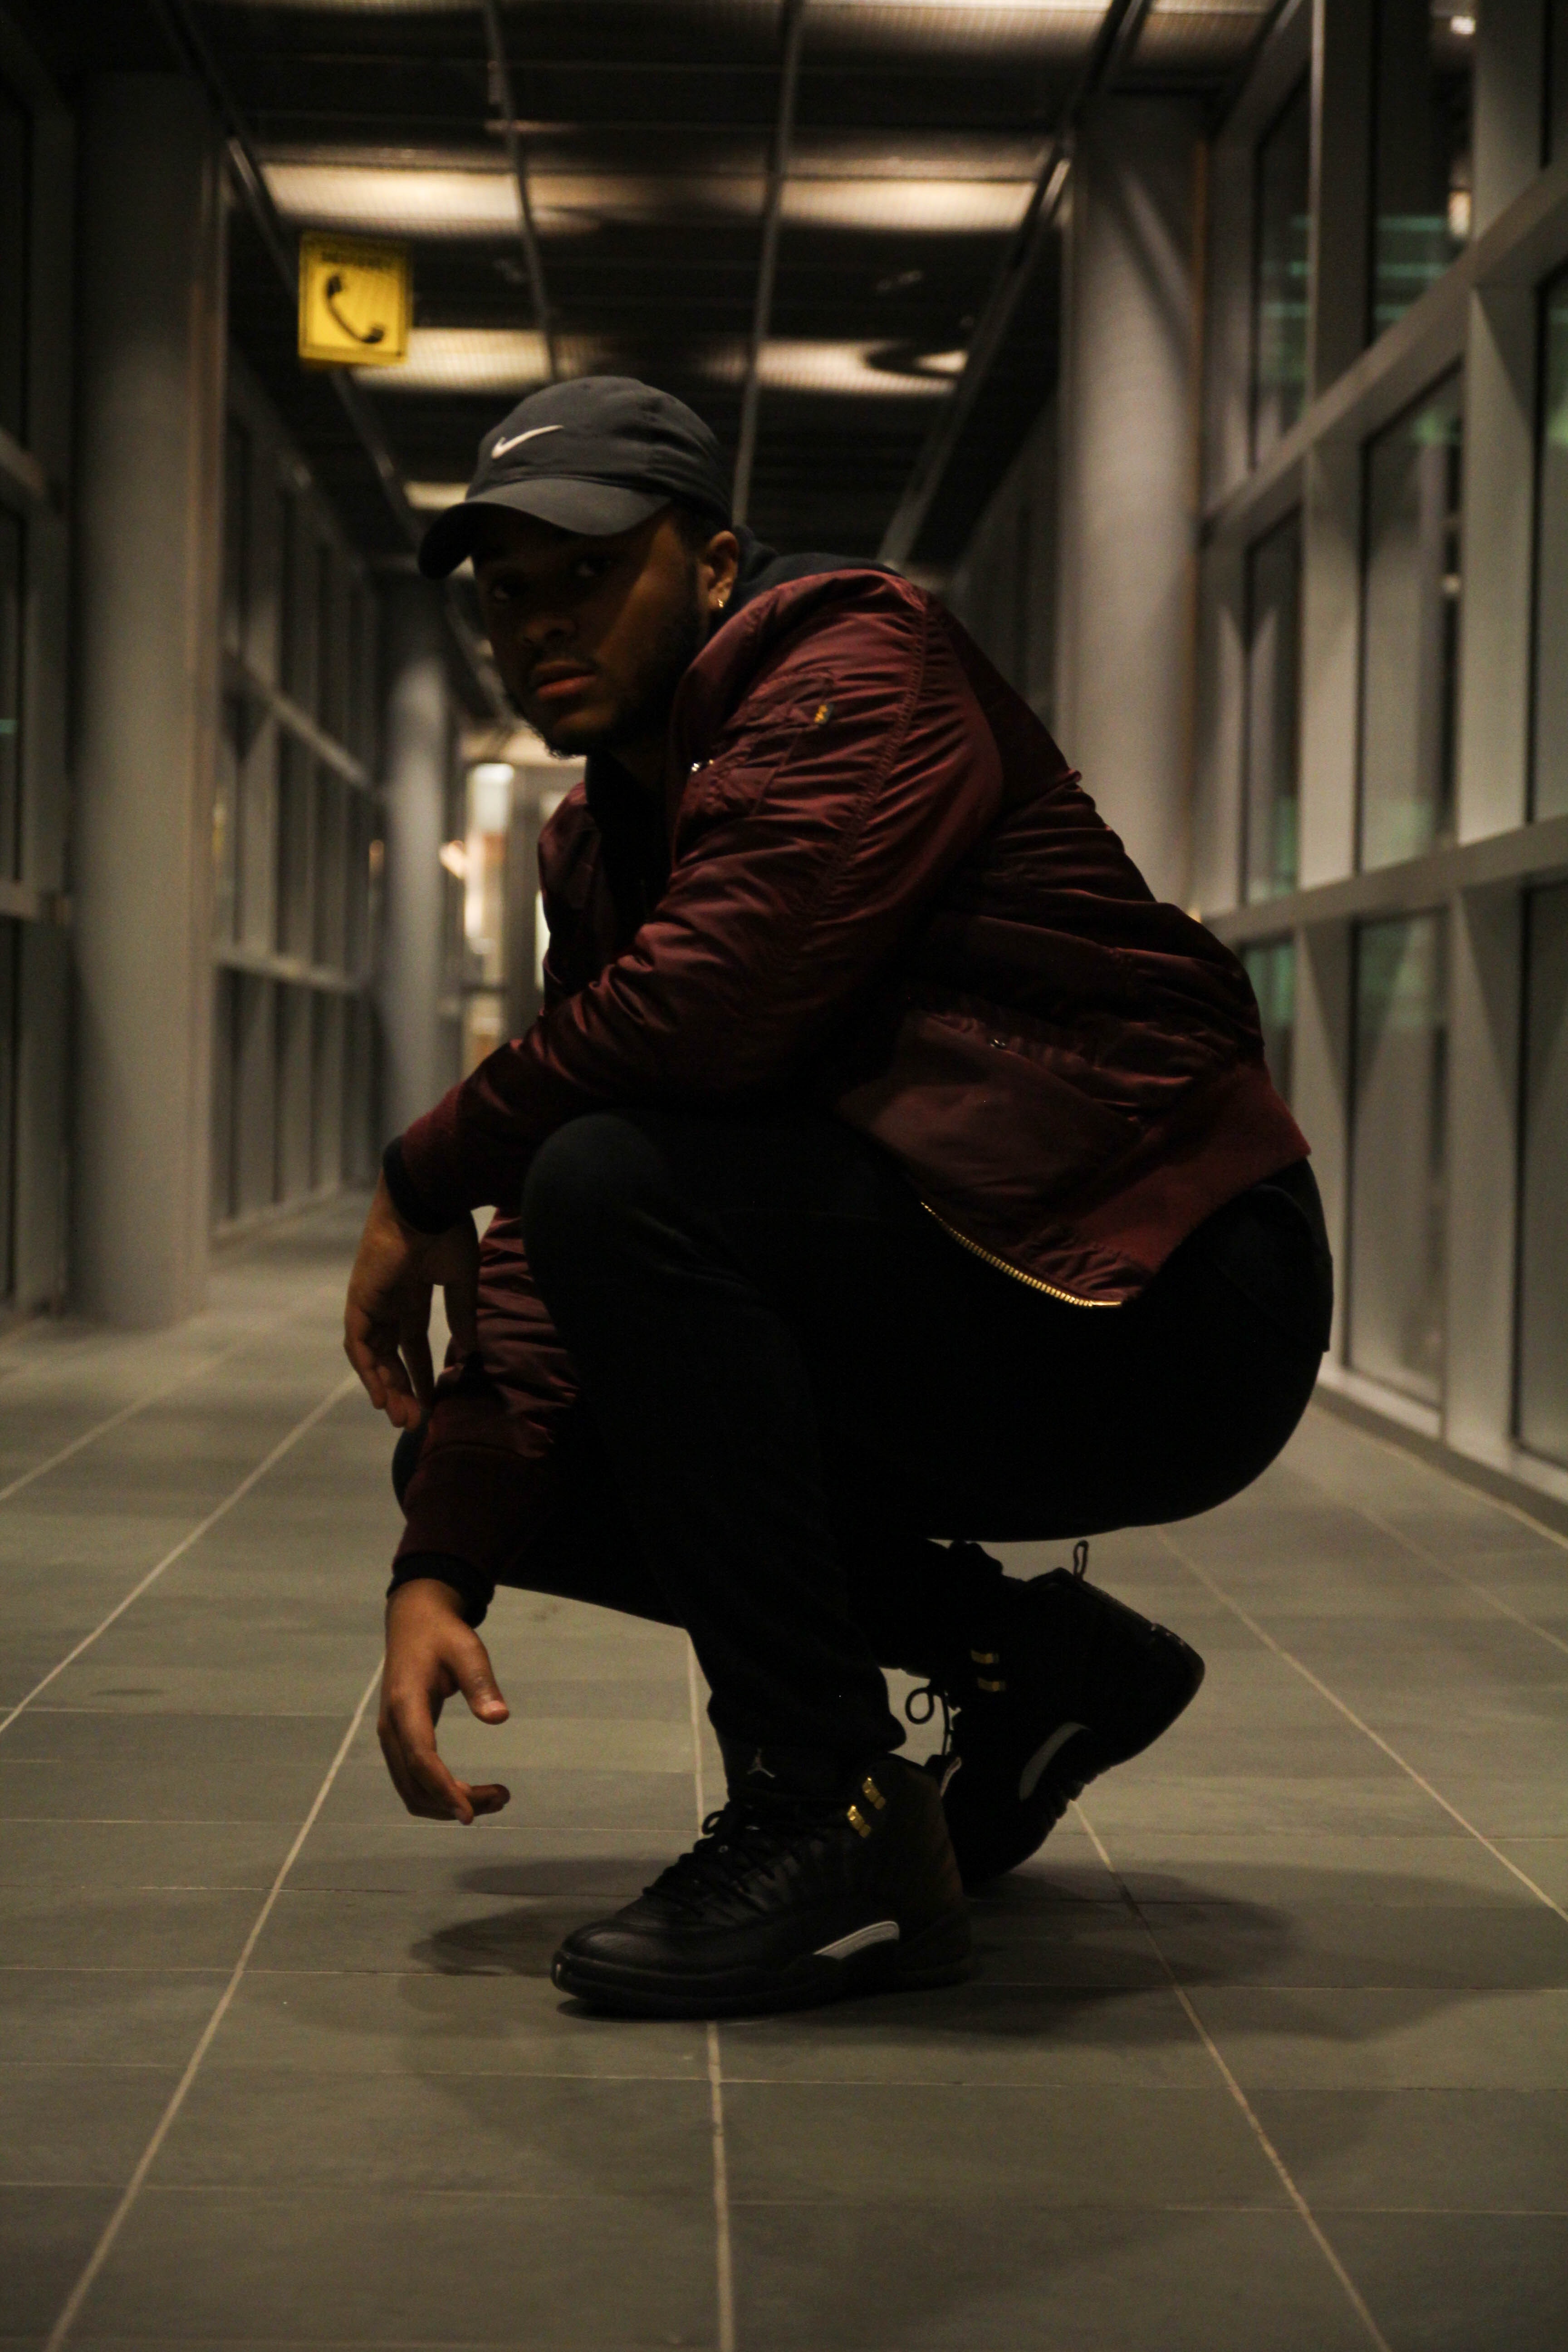
dance, hip hop dance, performing arts, b boying, street, street dance